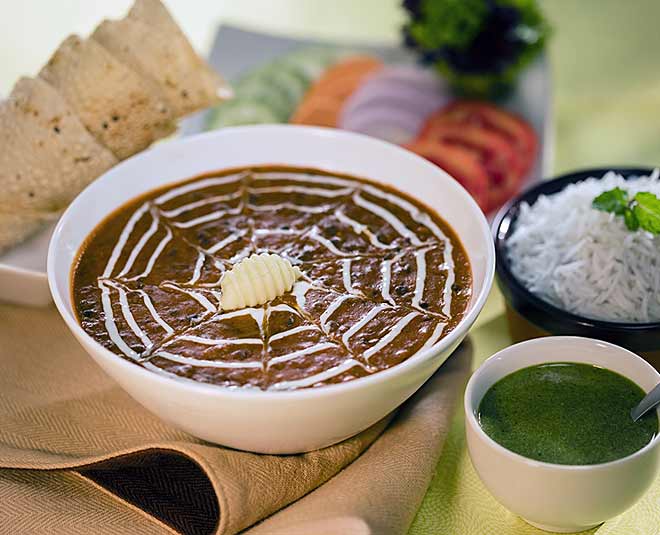
Dish: dal_makhani